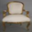
Label: chair